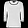
Label: Pullover